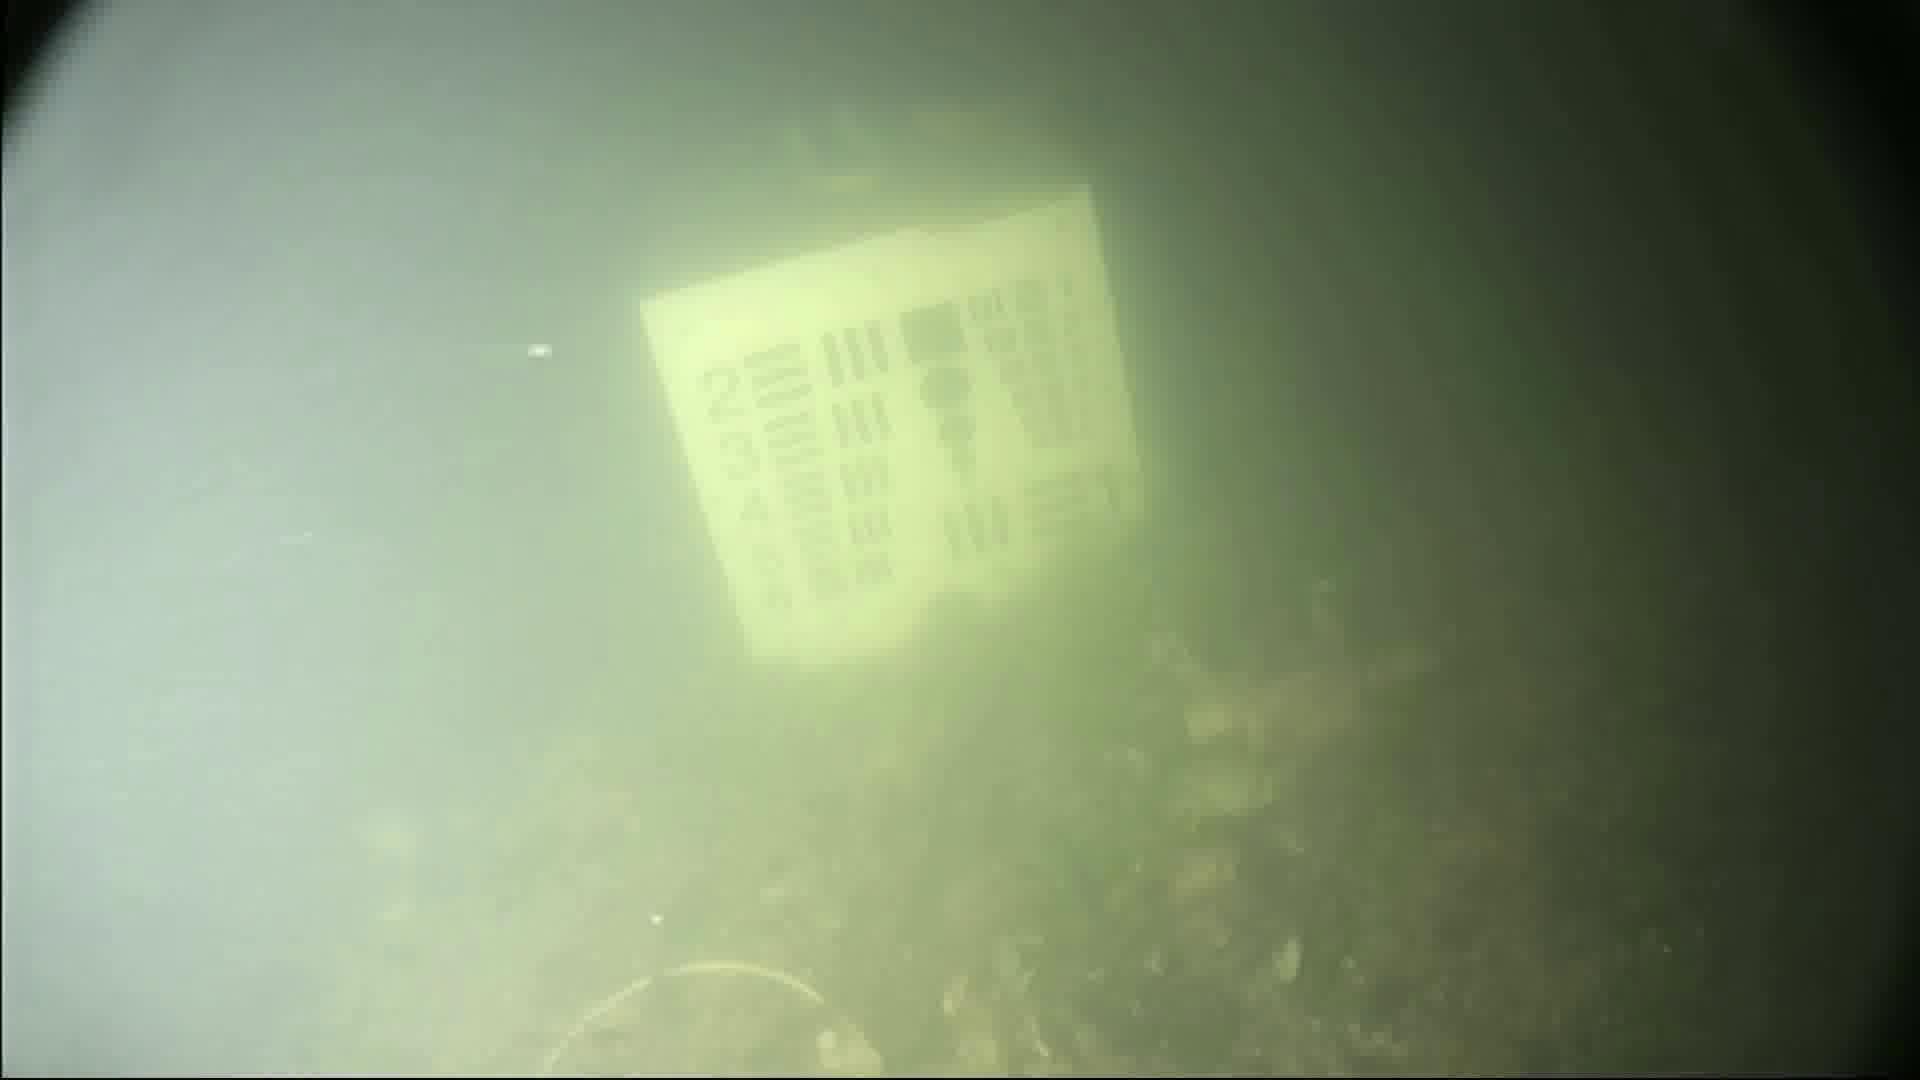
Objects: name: crab